Glenn Miller

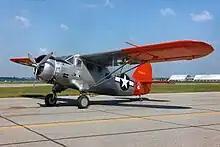
US Army Air Force UC-64

Louis Armstrong thought enough of Miller to carry around his recordings, transferred to seven-inch tape reels when he went on tour. "[Armstrong] liked musicians who prized melody, and his selections ranged from Glenn Miller to Jelly Roll Morton to Tchaikovsky." Jazz pianist George Shearing's quintet of the 1950s and 1960s was influenced by Miller: "with Shearing's locked hands style piano (influenced by the voicing of Miller's saxophone section) in the middle [of the quintet's harmonies]".